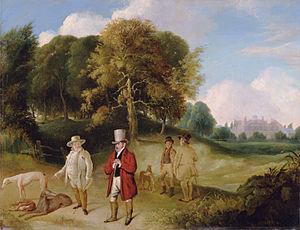
Farnley Hall est un « château anglais » situé à Farnley, à proximité d'Otley, dans le Yorkshire du Nord, en Angleterre.
Walter Ramsden Hawkesworth Fawkes, né le 2 mars 1769 et mort le 24 octobre 1825, est un propriétaire terrien du Yorkshire, écrivain et député britannique.